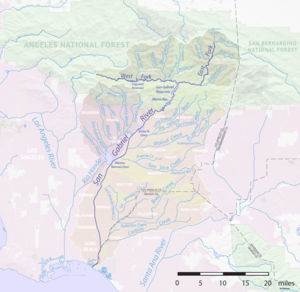
Le fleuve San Gabriel est un cours d'eau du sud de la Californie qui mesure environ 93 kilomètres de long et dont le débit moyen est d'environ 6 m³/s. Il prend sa source dans les monts San Gabriel à près de 1 400 mètres d'altitude, puis, après un parcours dans ce massif escarpé, traverse la vallée de San Gabriel située à cheval sur les comtés d'Orange et de Los Angeles avant de se jeter dans l'océan Pacifique dans la baie d'Alamitos à Long Beach.